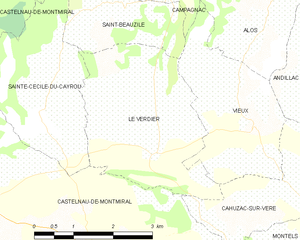
Carte des communes françaises Le Verdier